Jean de La Fontaine

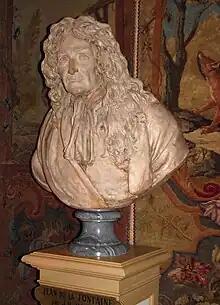
Jean-Antoine Houdon's bust of the fabulist at Vaux-le-Vicomte

In 1692, the writer had published a revised edition of the "Contes", although he suffered a severe illness. In that same year, La Fontaine converted to Christianity. A young priest, M. Poucet, tried to persuade him about the impropriety of the "Contes" and it is said that the destruction of a new play was demanded and submitted to as a proof of repentance. La Fontaine received the Viaticum, and the following years he continued to write poems and fables.